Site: brandenburg
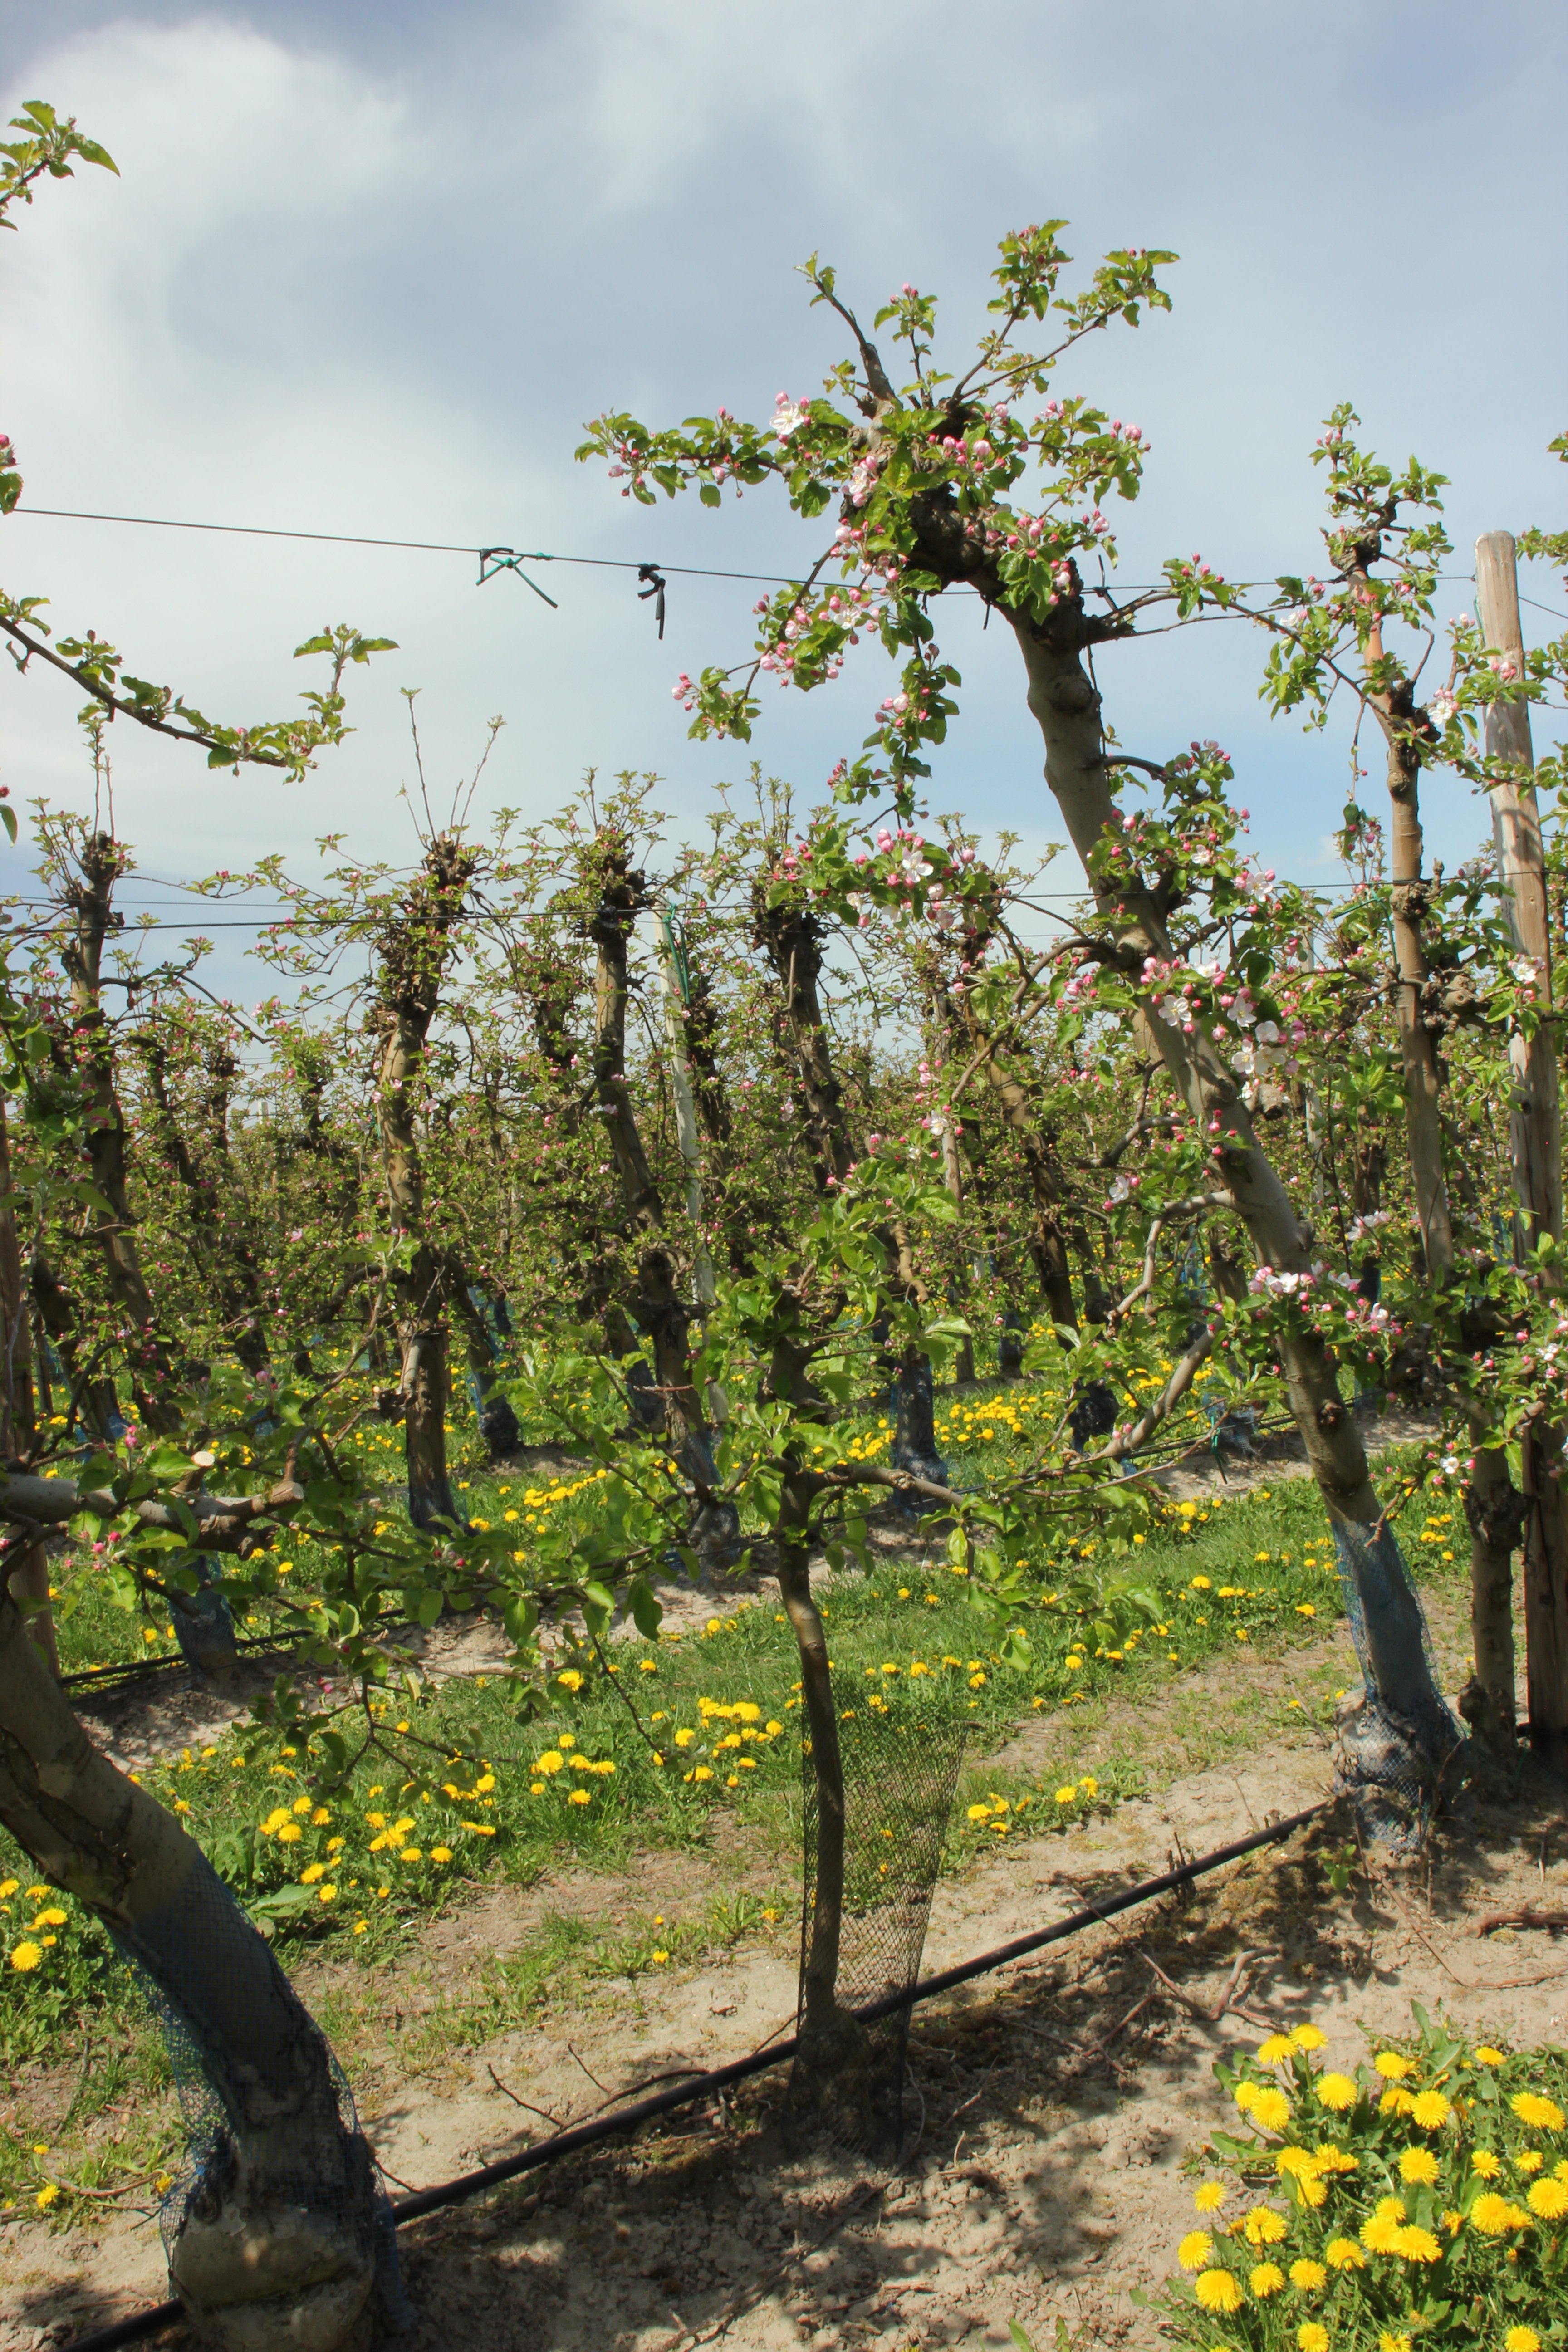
Growth stage (BBCH 57): Inflorescence emergence